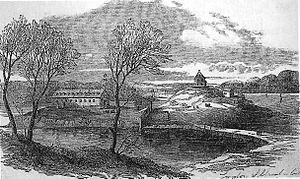
L'île Melville est une péninsule de Nouvelle-Écosse, Canada. Sa superficie est de 2 000 m². L'île Melville était un camp de prisonniers de guerre pendant plusieurs conflits.